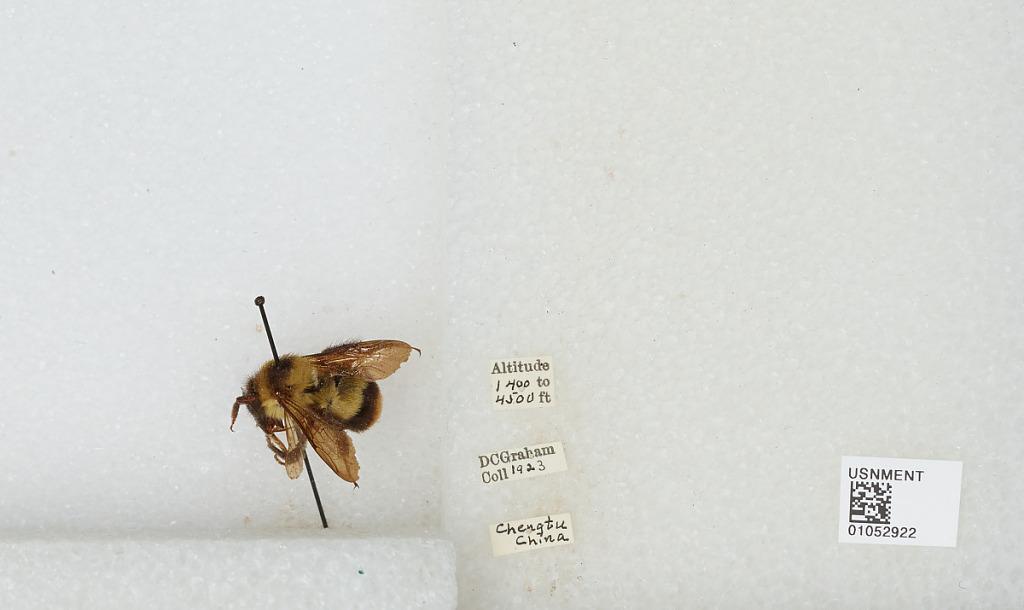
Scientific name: Bombus sp.
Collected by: D. Graham
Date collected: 1923--
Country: China
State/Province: Sichuan
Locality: Chengdu